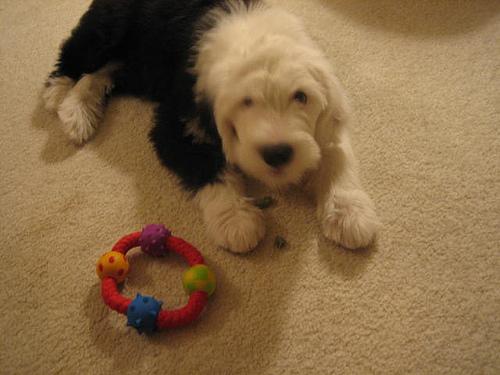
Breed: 257-n000108-Old_English_sheepdog